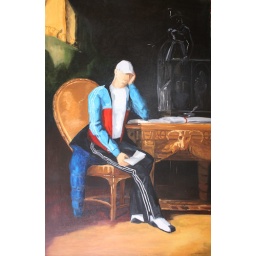
A scumbag lost in thought sitting on a Goya's chair '08